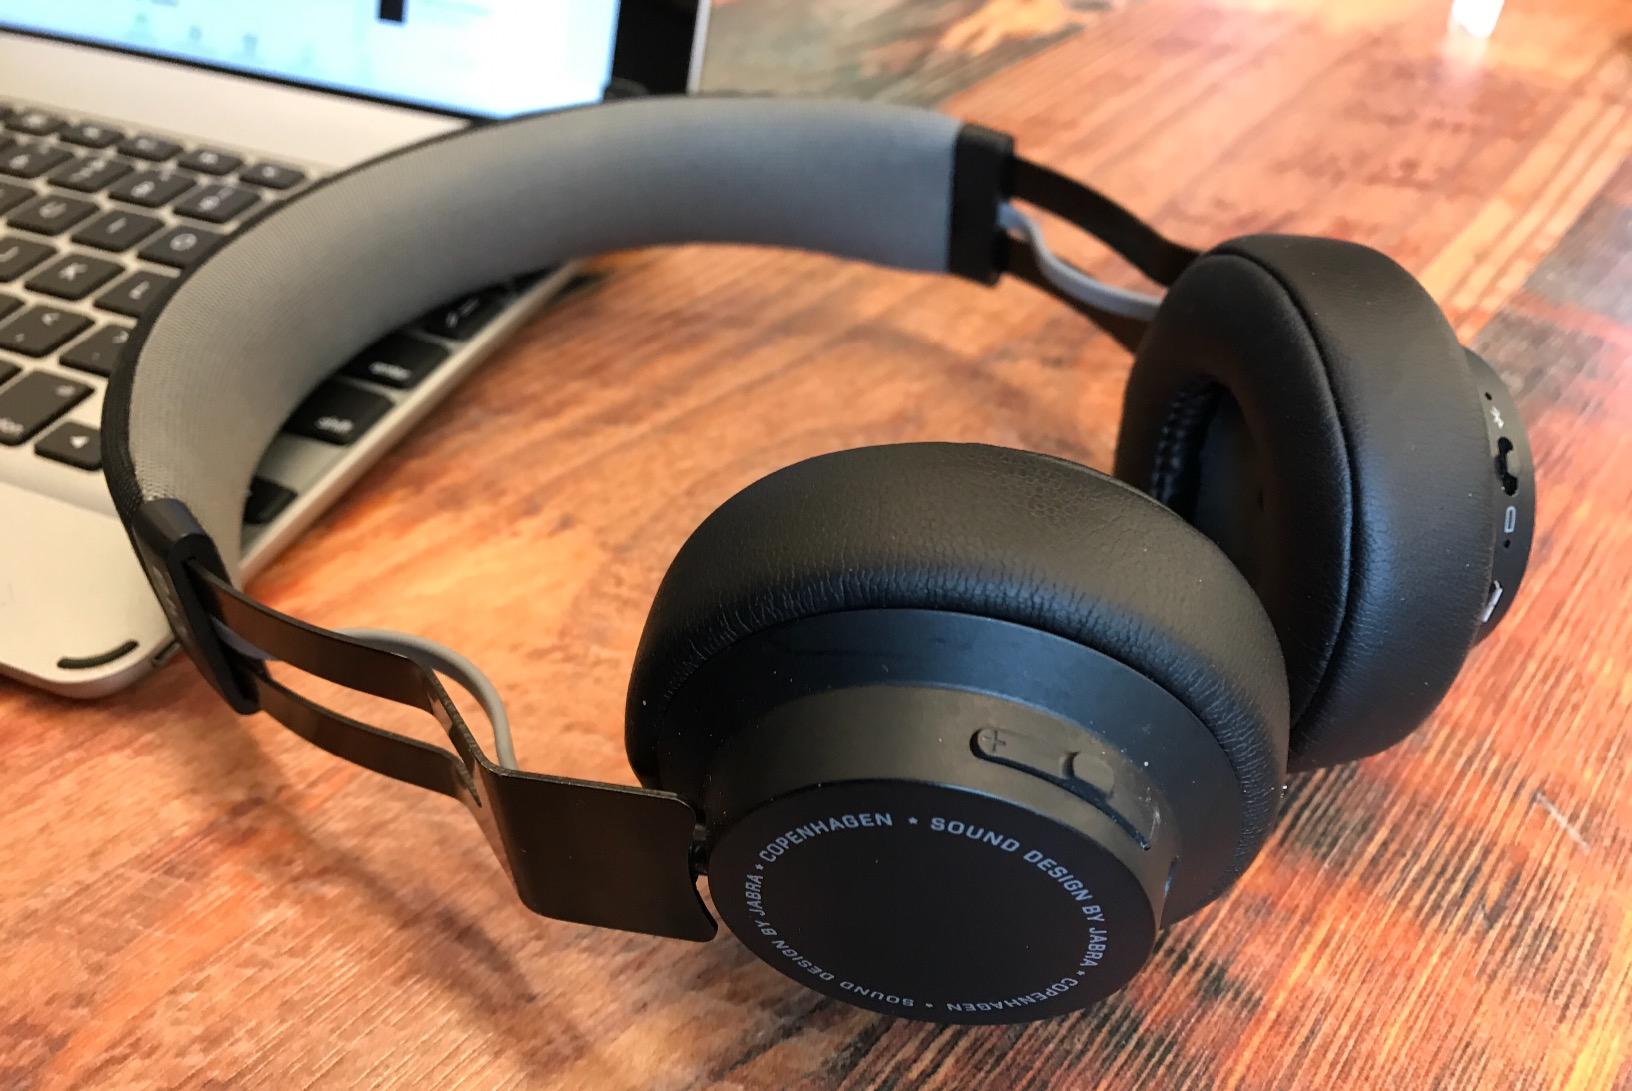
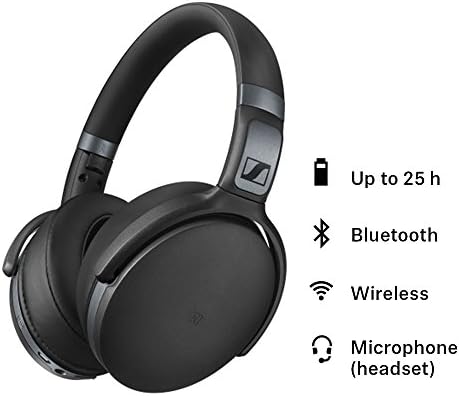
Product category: headphones
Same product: no